Gangneung

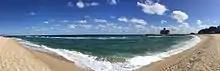
Anmok beach.

In addition to the Jungdongjin beach where "Sandglass", a TV series was taken, there are 18 beaches such as Anmok beach, Gyeongpo beach, Gangmun beach.